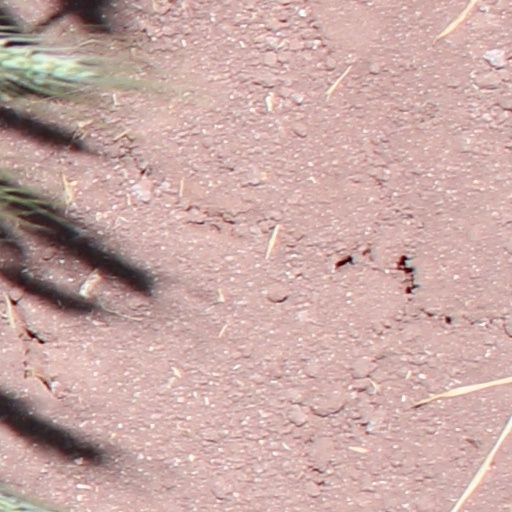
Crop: wheat